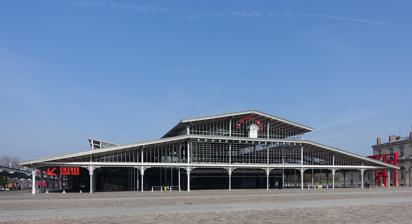
Building: Grande halle de la Villette
Country: France
Year built: 1867
Grande halle de la Villette, 2016 The Grande halle de la Villette (originally: Grande Halle aux Boeufs ; translation: "Great Hall of Cattle"), formerly a slaughterhouse and now a cultural center, is located in Paris , France. It is situated on Place de la Fontaine aux Lions within the Parc de la Villette , in the 19th arrondissement . While the Grande Halle is within Paris' main abattoir district, the historical building now serves as a venue for trade fairs, exhibitions, music festivals, and open-air cinema. History La Villette ("a world apart") was a warehouse district and industrial section of northeastern Paris, stretching within a plain formed between the Goutte d'Or and the Buttes-Chaumont , and built around the Canal de l'Ourcq and the Canal Saint-Denis . As part of Haussmann's renovation of Paris , Baron Georges-Eugène Haussmann proposed concentrating all the abattoirs and meat markets on the city's outskirts at La Villette . The  Grande halle de la Villette, 1867, pictured between the other two slaughterhouses. Designed by Jules de Mérindol and Louis-Adolphe Janvier (1818–1878), construction of the Grande Halle took place during the period of 1865–1867. While the La Villette complex opened in the 1860s with a total of three market halls, only the Grande Halle aux Boeufs, preserved for its architectural value, survives. La Villette took on a  nickname la Cité du Sang ("city of blood") by butchers, or La Villetouse in slang. In 1970, the City of Paris ceded Villette's land and its management to the national government, and four years later, Villette's slaughterhouses ceased operations. In 1979, l'Etablissement Public du Parc de la Villette (EPPV) was created to restore and manage Villette's 55 hectare site; and the slaughterhouse/market became a Monument historique . François Mitterrand 's 1982 announcement of Les Grands Projets' included Parc de la Villette, and in that year, Bernard Reichen and Philippe Robert were selected for the Grande Halle's restoration. After renovation completion, Mitterrand opened the restored Grande Halle in January 1985. In 1993, by government decree No. 93-96, the EPPV was renamed L’Etablissement public du Parc et de la grande halle de la Villette ("The Public Establishment of the Park and the Great Hall de la Villette"; EPPGHV). Another Grande Halle renovation occurred in 2005–2007. The production designer Guy-Claude François collaborated with architects in the conception of the hall's performance stage. Architecture and fittings The Grande Halle is made of cast iron and glass. It covers an area of 20,000 square metres (220,000 sq ft), and measures 250 metres (820 ft) by 85 metres (279 ft). Three sides are open while the fourth, made of glass, is the entrance to the hall. Speakers are hung from hooks on the overhead canopy and not easily visible to the public in order to separate the listener from the building's technical elements; however, there is a slight reverberation because of the glass roof. The hall's far end is described as the central axis of the building's main visual field. Plans for an organic restaurant by architects Gilles & Boissier include using an adjacent garden as a source for menu requirements; Café de la Villette is 400 square metres (4,300 sq ft) in size. References Wikimedia Commons has media related to Grande halle de La Villette .